Viktor Chirkov

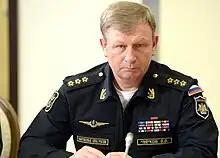

Viktor Viktorovich Chirkov (born 8 September 1959) is a Russian admiral and the former commander of the Baltic Fleet. On 6 May 2012, he was appointed Commander-in-Chief of the Russian Navy, succeeding Vladimir Vysotsky, who had occupied the post for almost five years. He retired from his position for health reasons in March 2016.